List of spacewalks and moonwalks 1965–1999

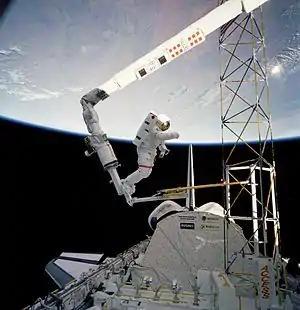
Jerry Ross rides the Remote Manipulator System while testing space station construction techniques in the payload bay of "Atlantis" during STS-61-B.

"Spacewalk beginning and ending times are given in Coordinated Universal Time (UTC)."